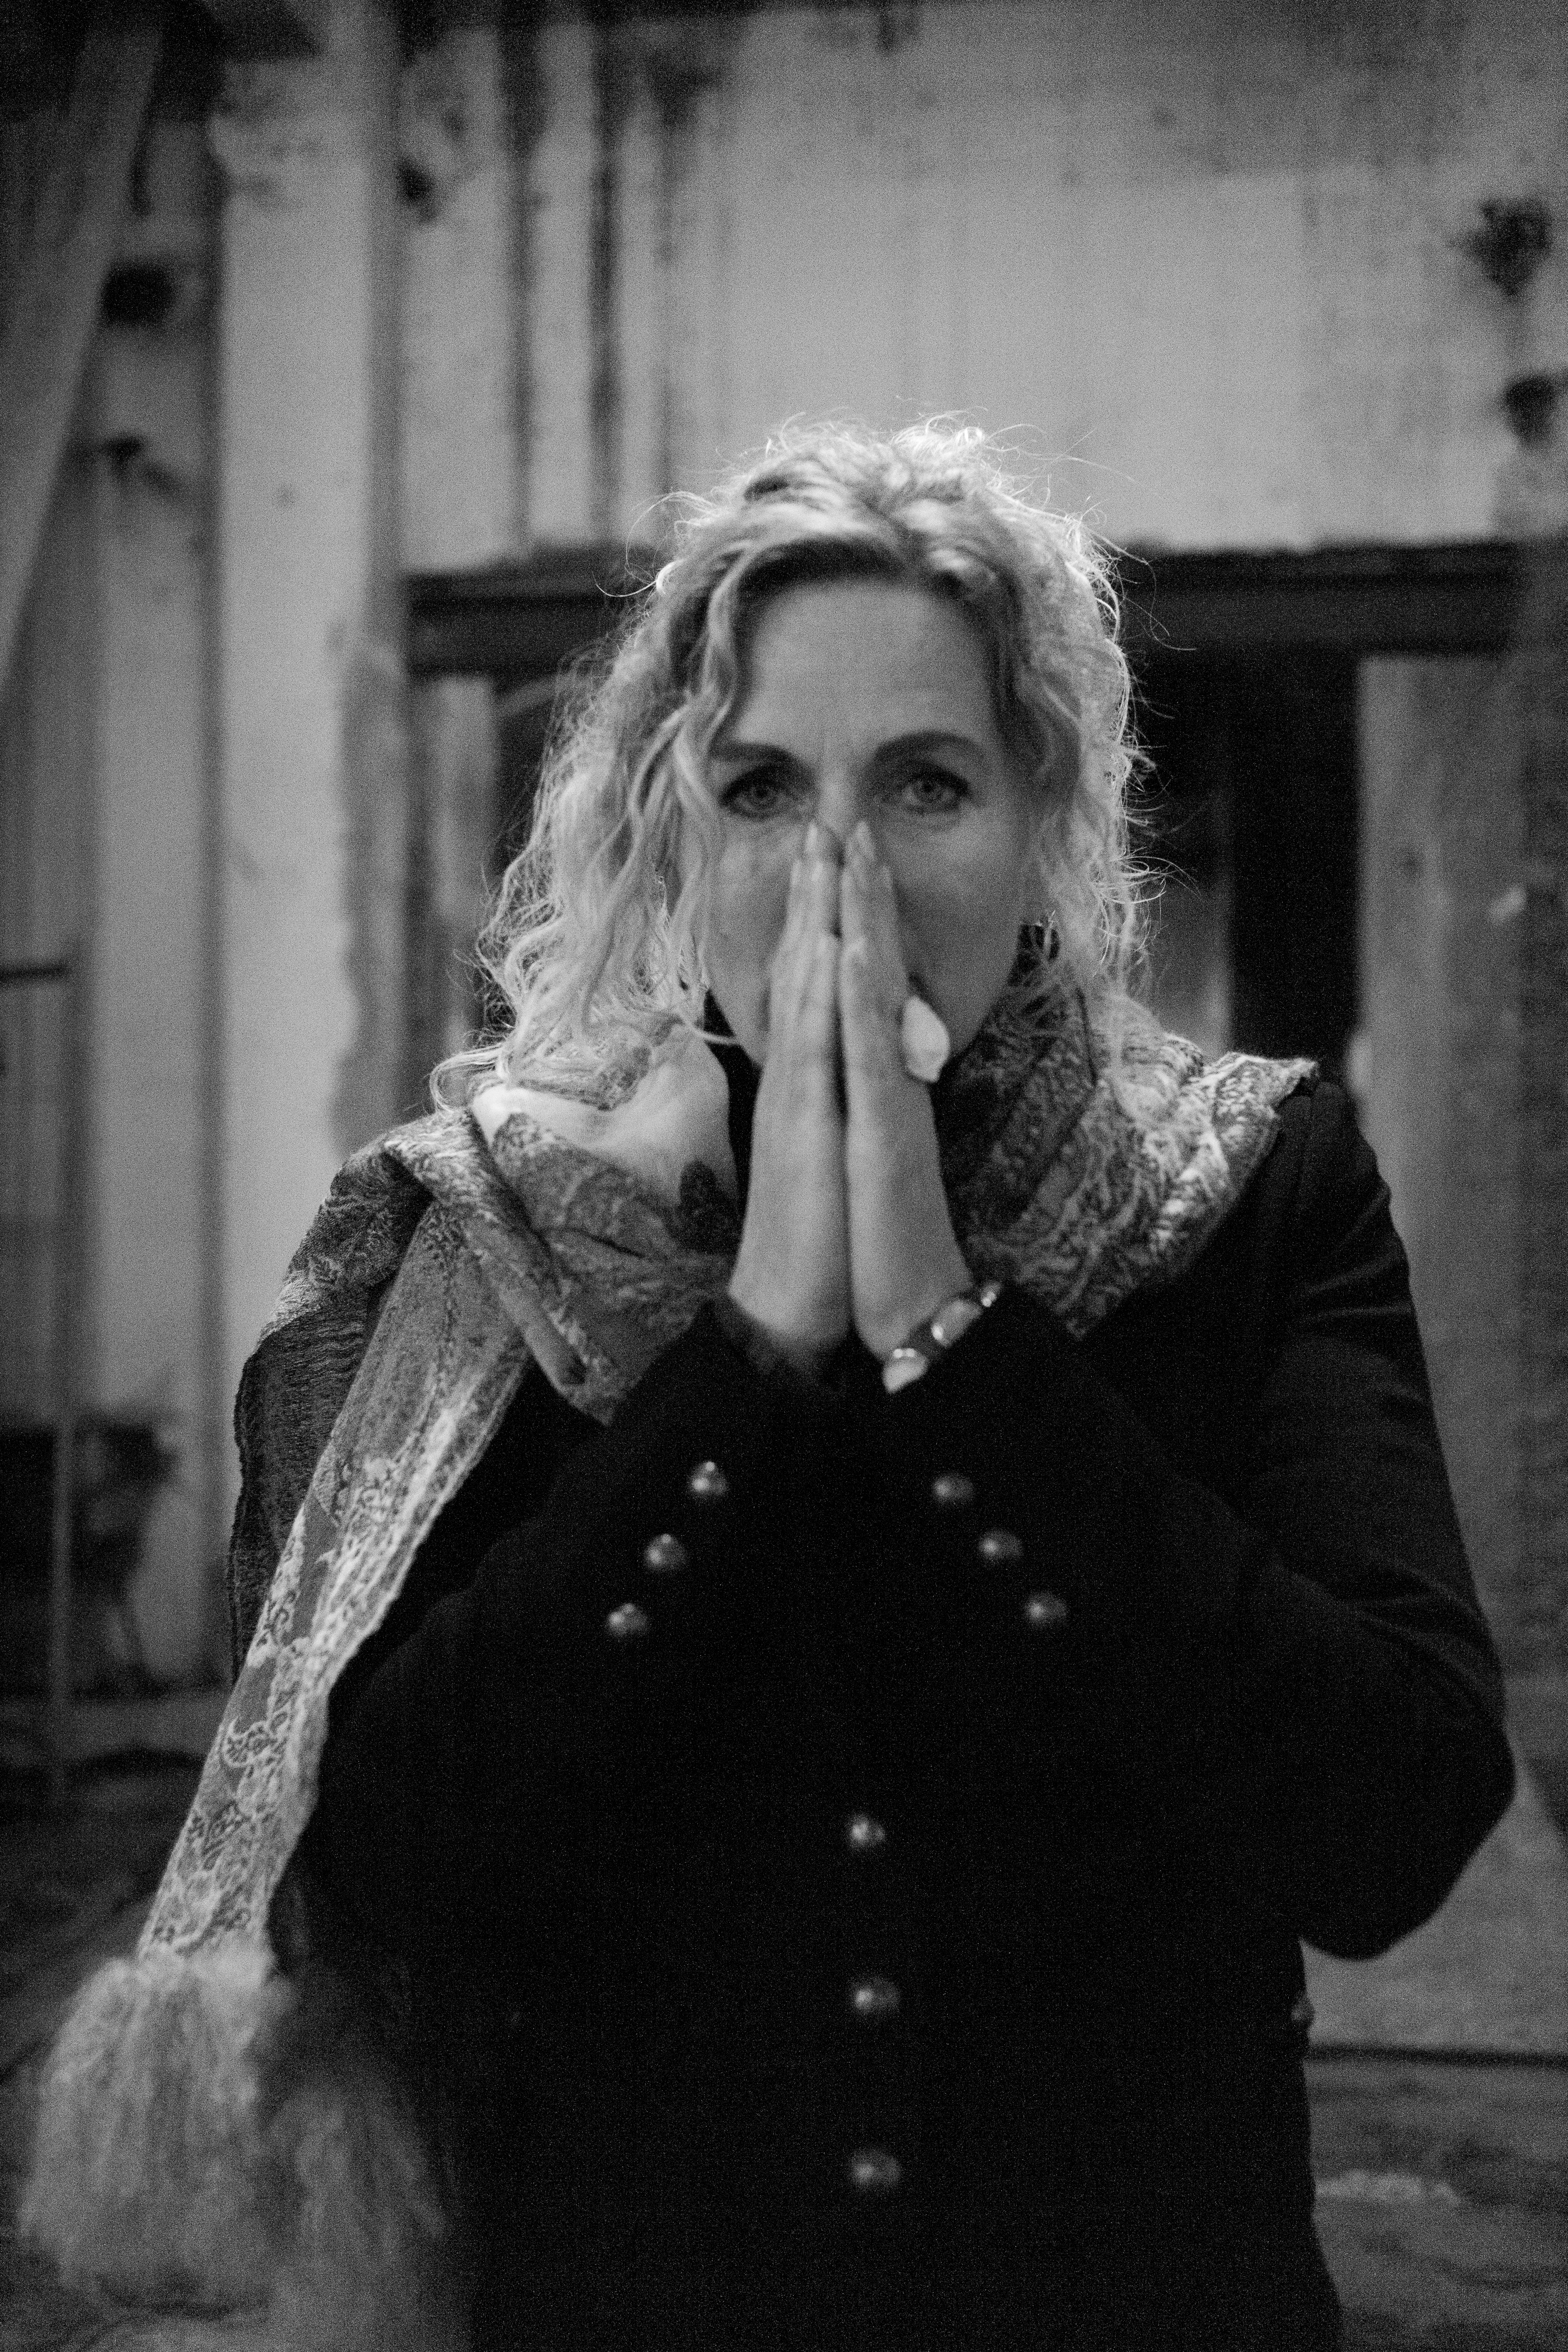
person, black and white, white, photography, film, portrait, model, darkness, fashion, black, monochrome, lady, photograph, beauty, photo shoot, monochrome photography, portrait photography, film noir, goth subculture